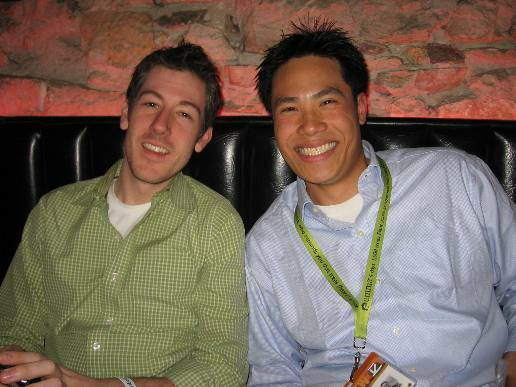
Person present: Yes